Süderende

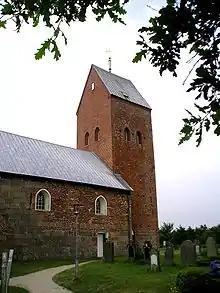
The church of St. Lawrence

On the southern edge of the village the church of St. Lawrence is located, originally a roman style construction from the 12th century made of stone, which was later extended using bricks. These bricks dominate today's view of the church. In the 1990s, Renaissance paintings were uncovered on the church's ceiling. In the ample graveyard the tombs of Matthias Petersen and Oluf Braren can be seen among others.